Fire Station No. 5 (Tacoma, Washington)

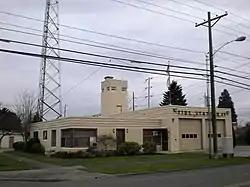
Fire Station No. 5 in Tacoma, Washington

Fire Station No. 5 is a fire station located in Tacoma, Washington listed on the National Register of Historic Places. It is currently still in active service, but was renamed Fire Station 4 when Tacoma's former Station 4 at 222 E 26th Street was closed.